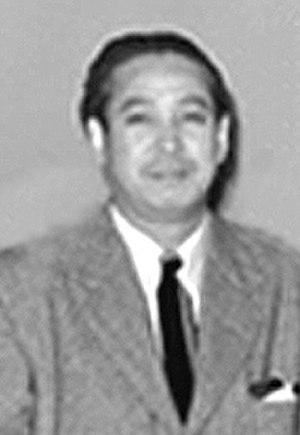
Shōgo Shimada, né le 13 décembre 1905 – mort le 26 janvier 2004, est un acteur japonais de cinéma.